Matrix mixer

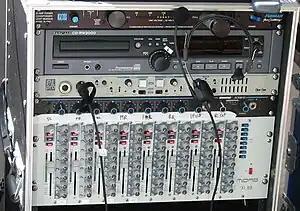
A 19-inch rack holding several professional audio devices including an 8×8 matrix mixer at the bottom, made by Midas Consoles. The matrix mixer has 8 vertical faders to control output level, 8 light gray potentiometers (rotating pots) for input level control, and 64 dark gray pots for matrix mixing. There are also 64 on/off buttons, one for each input/output intersection.

A matrix mixer is an audio electronics device that routes multiple input audio signals to multiple outputs. It usually employs level controls such as potentiometers to determine how much of each input is going to each output, and it can incorporate simple on/off assignment buttons. The number of individual controls is at least the number of inputs multiplied by the number of outputs.